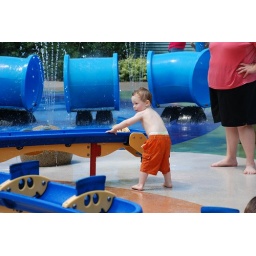
Zeb at water park in Story book gardens London